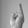
ASL letter: R